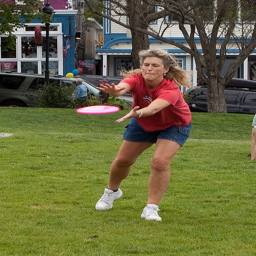
a woman in a red shirt is playing frisbee on some grass
A woman that is standing in the grass with a frisbee.
A woman in a red shirt is playing frisbee.
A woman bends as she tries to catch a Frisbee.
A woman in a field with a Frisbee.